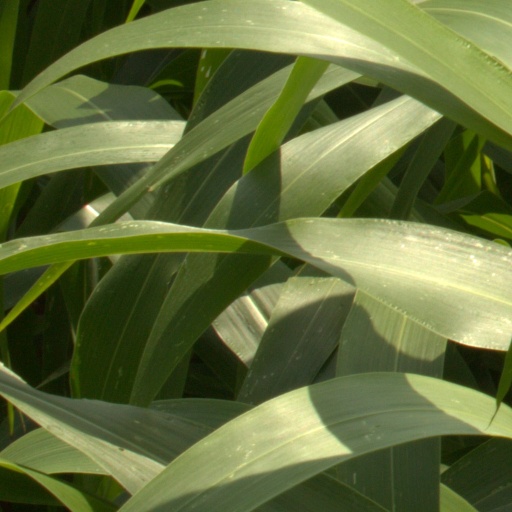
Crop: sorghum